CloseUp1

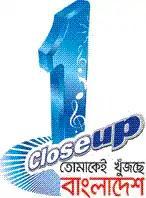

Close Up-1: Tomakei Khujchhey Bangladesh is a Bangladeshi reality television programme similar to American Idol and the rest of the Idol series.